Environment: real
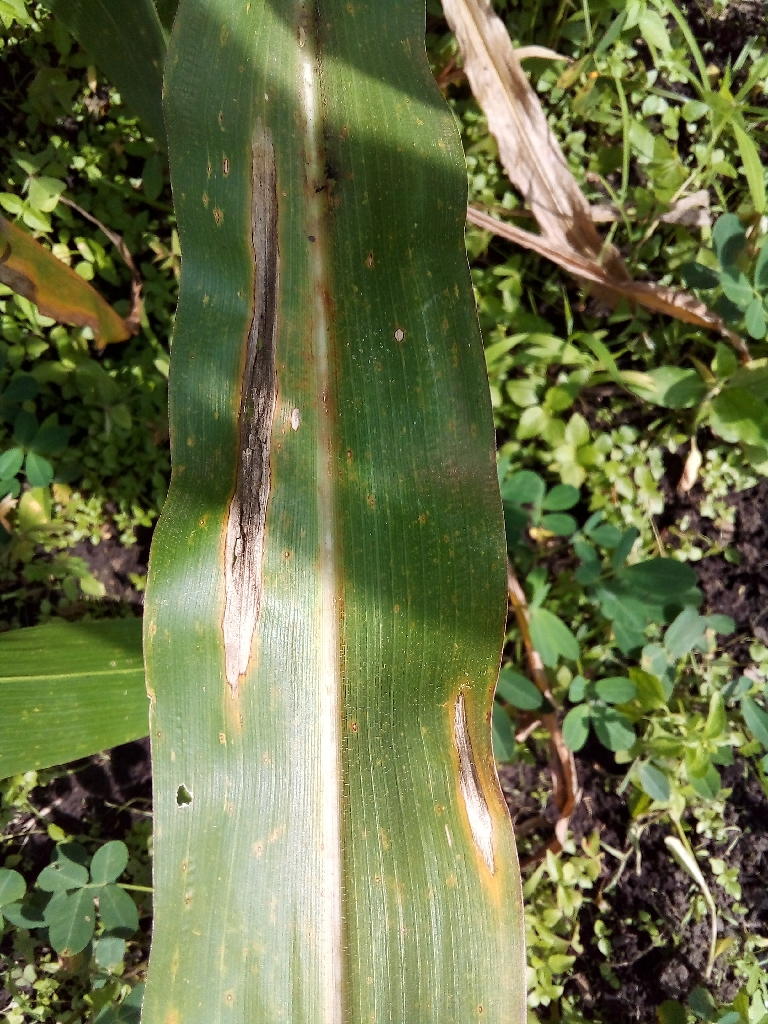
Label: northern_corn_leaf_blight